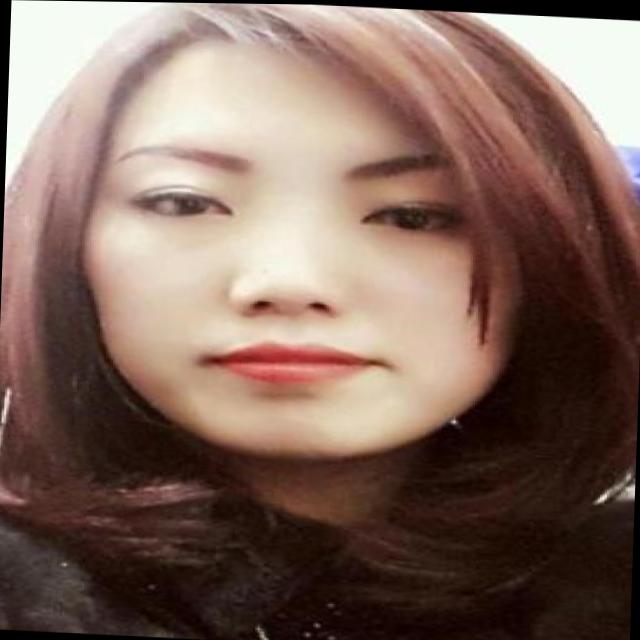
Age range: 21-44